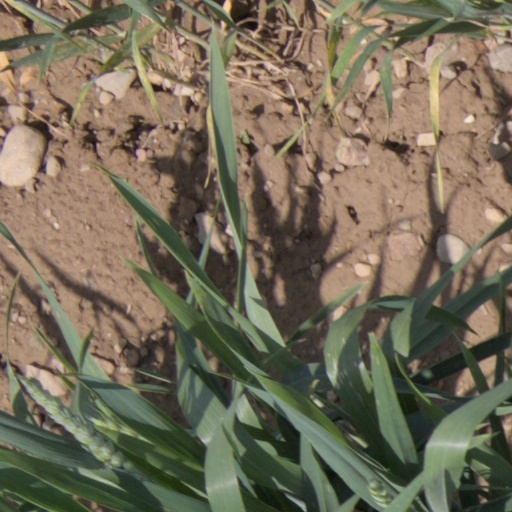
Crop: wheat